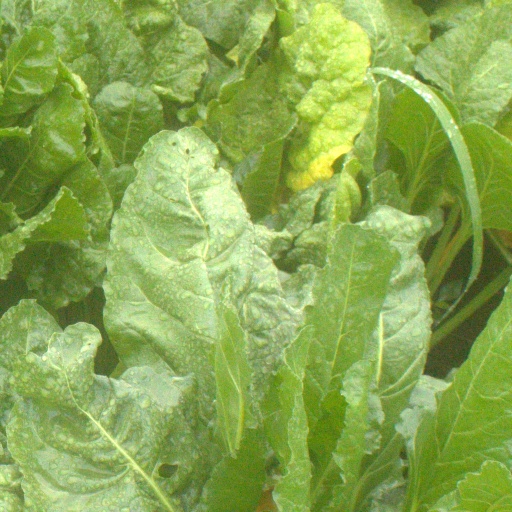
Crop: sugar beet